Lyon's Whelp

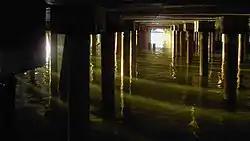
Under the quay at Harwich

With sale of the tenth, this fleet of "Lion's Whelps" passes from recorded history. Their fragmentary historical record has provided additional information about the building of small war ships in the 17th century, and activities of the Royal Navy in the Anglo-French War.